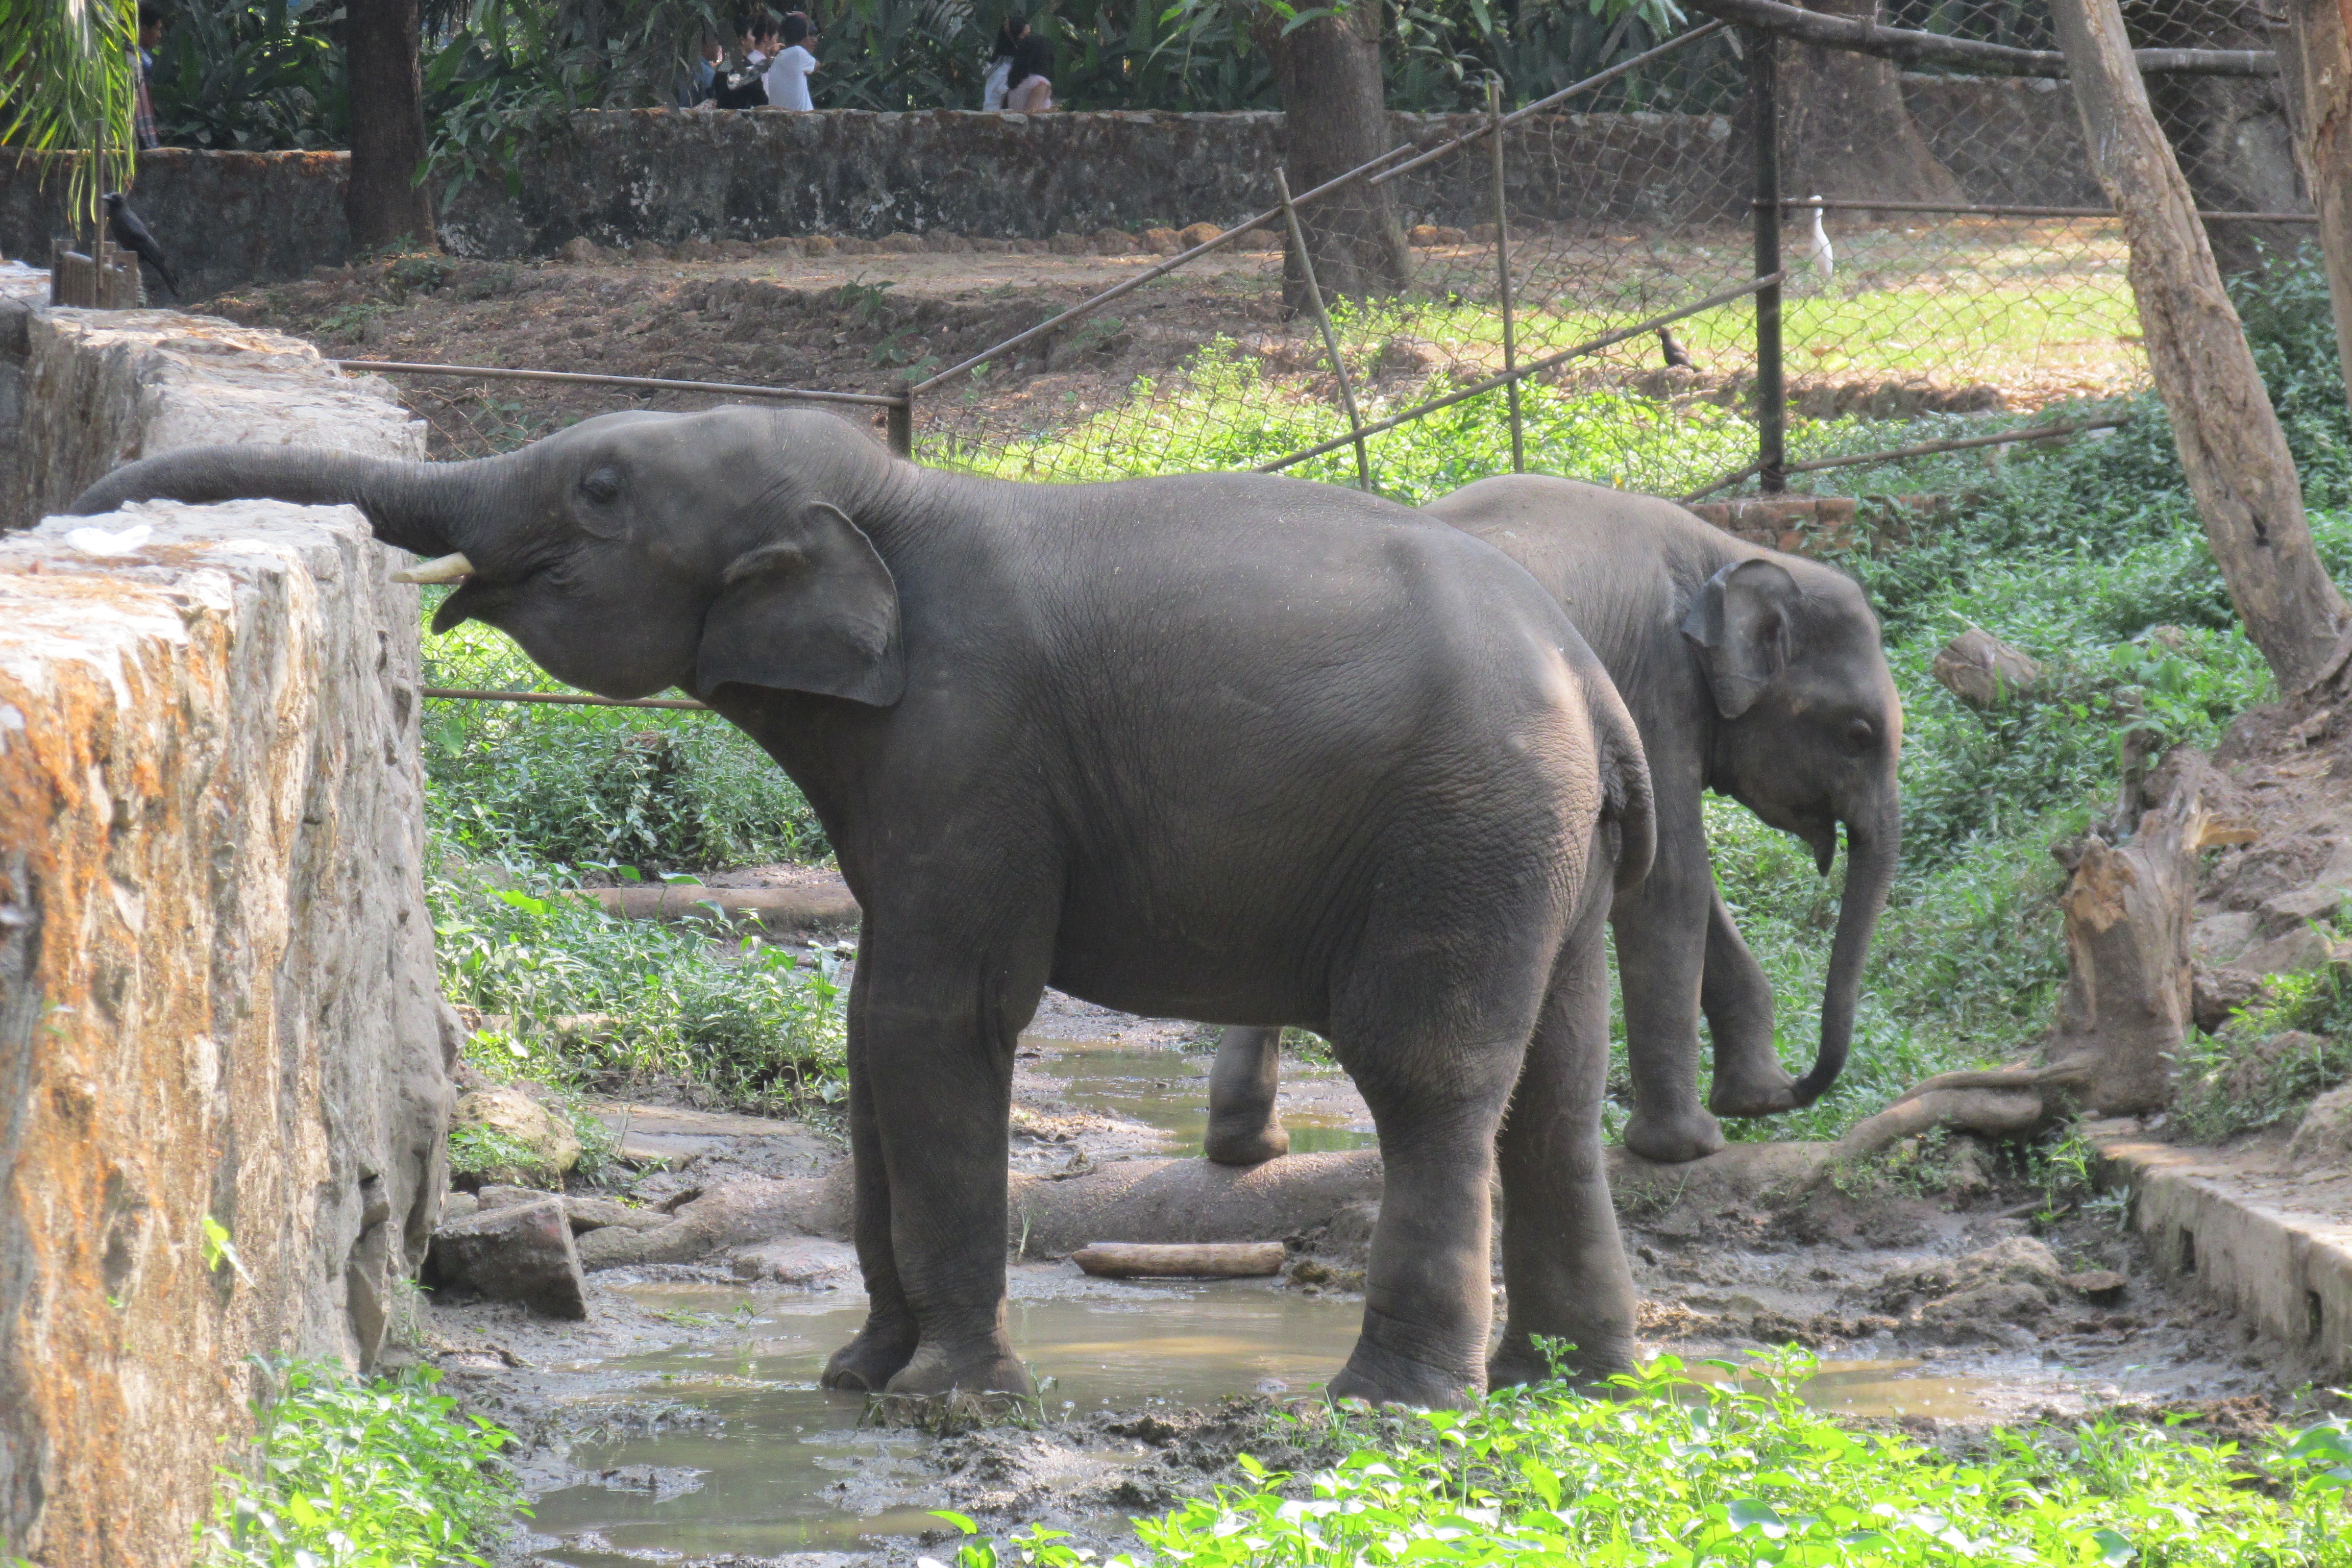
travel, recreation, wildlife, zoo, jungle, mammal, fauna, elephant, safari, myanmar, yangon, burma, drinking water, indian elephant, outdoor recreation, elephants and mammoths